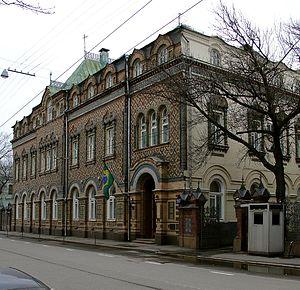
Ceci est une liste des représentations diplomatiques en Russie. En tant que plus grand pays du monde, membre permanent du Conseil de sécurité des Nations Unies, puissance régionale en Europe et en Asie et principal État successeur de l'Union soviétique, la Fédération de Russie accueille une importante communauté diplomatique dans sa capitale, Moscou. Moscou abrite 148 ambassades, de nombreux pays ont également des consulats généraux et des consulats dans tout le pays.
La Bolchaïa Nikitskaïa est une des rues les plus prestigieuses du centre historique de Moscou.